Shemuel Kearney House

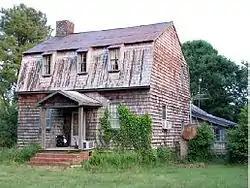
The Shemuel Kearney House at its original location near Franklinton, North Carolina before being moved.

Shemuel Kearney House was a historic plantation house located near Franklinton, Franklin County, North Carolina, formerly at 2555 U.S. Highway 1 south of town. In 2009, the house was dismantled and moved to nearby Louisburg for restoration as the original property was recently zoned by Franklin County for commercial use. Therefore, the building had to be relocated. The Shemuel Kearney House was reconstructed next to another historic residence, the Cooke House, on Peach Orchard Road in 2015.